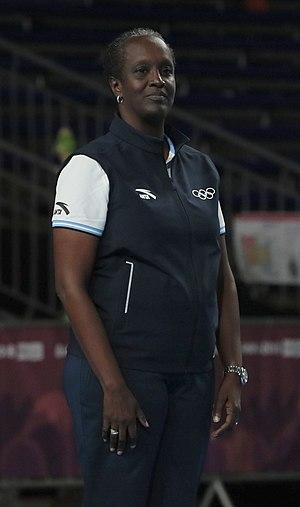
Lydia Nsekera est une dirigeante sportive du Burundi, membre du Comité international olympique depuis 2009 et présidente du Comité national olympique du Burundi depuis 2017.